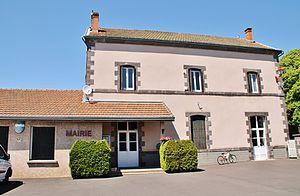
La Mairie
La Goutelle est une commune française, située dans le département du Puy-de-Dôme en région Auvergne-Rhône-Alpes.